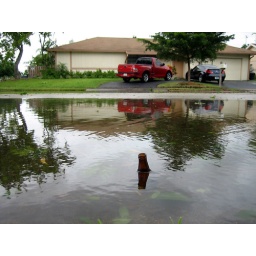
A beer bottle floating down the street following Hurricane Katrina in Miami.